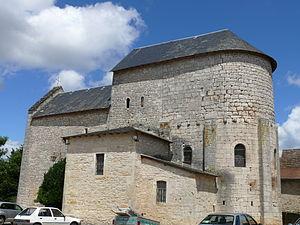
Reilhac - Eglise Saint-Hilaire
Reilhac est une commune française, située dans le département du Lot en région Occitanie.
Cet article recense une partie des monuments historiques du Lot, en France.
L'église Saint-Hilaire est une église catholique située à Reilhac, dans le département du Lot, en France.